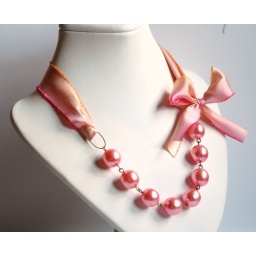
Hand dyed silk ribbon in shades of pink and peach attached to pale pink glass pearls